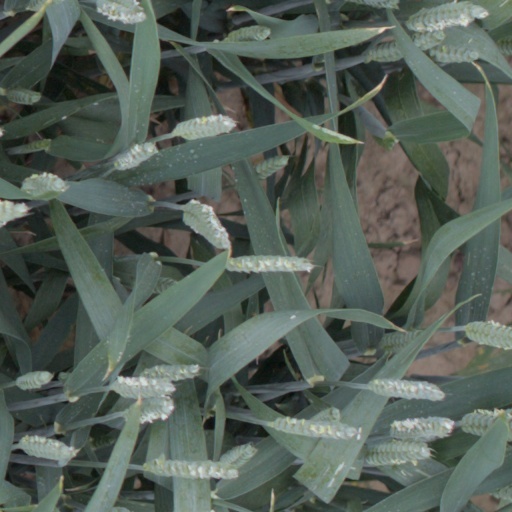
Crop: wheat